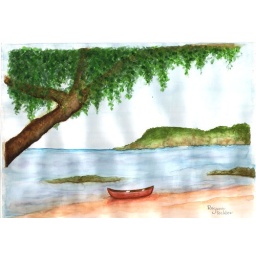
The small red boat in Itacare